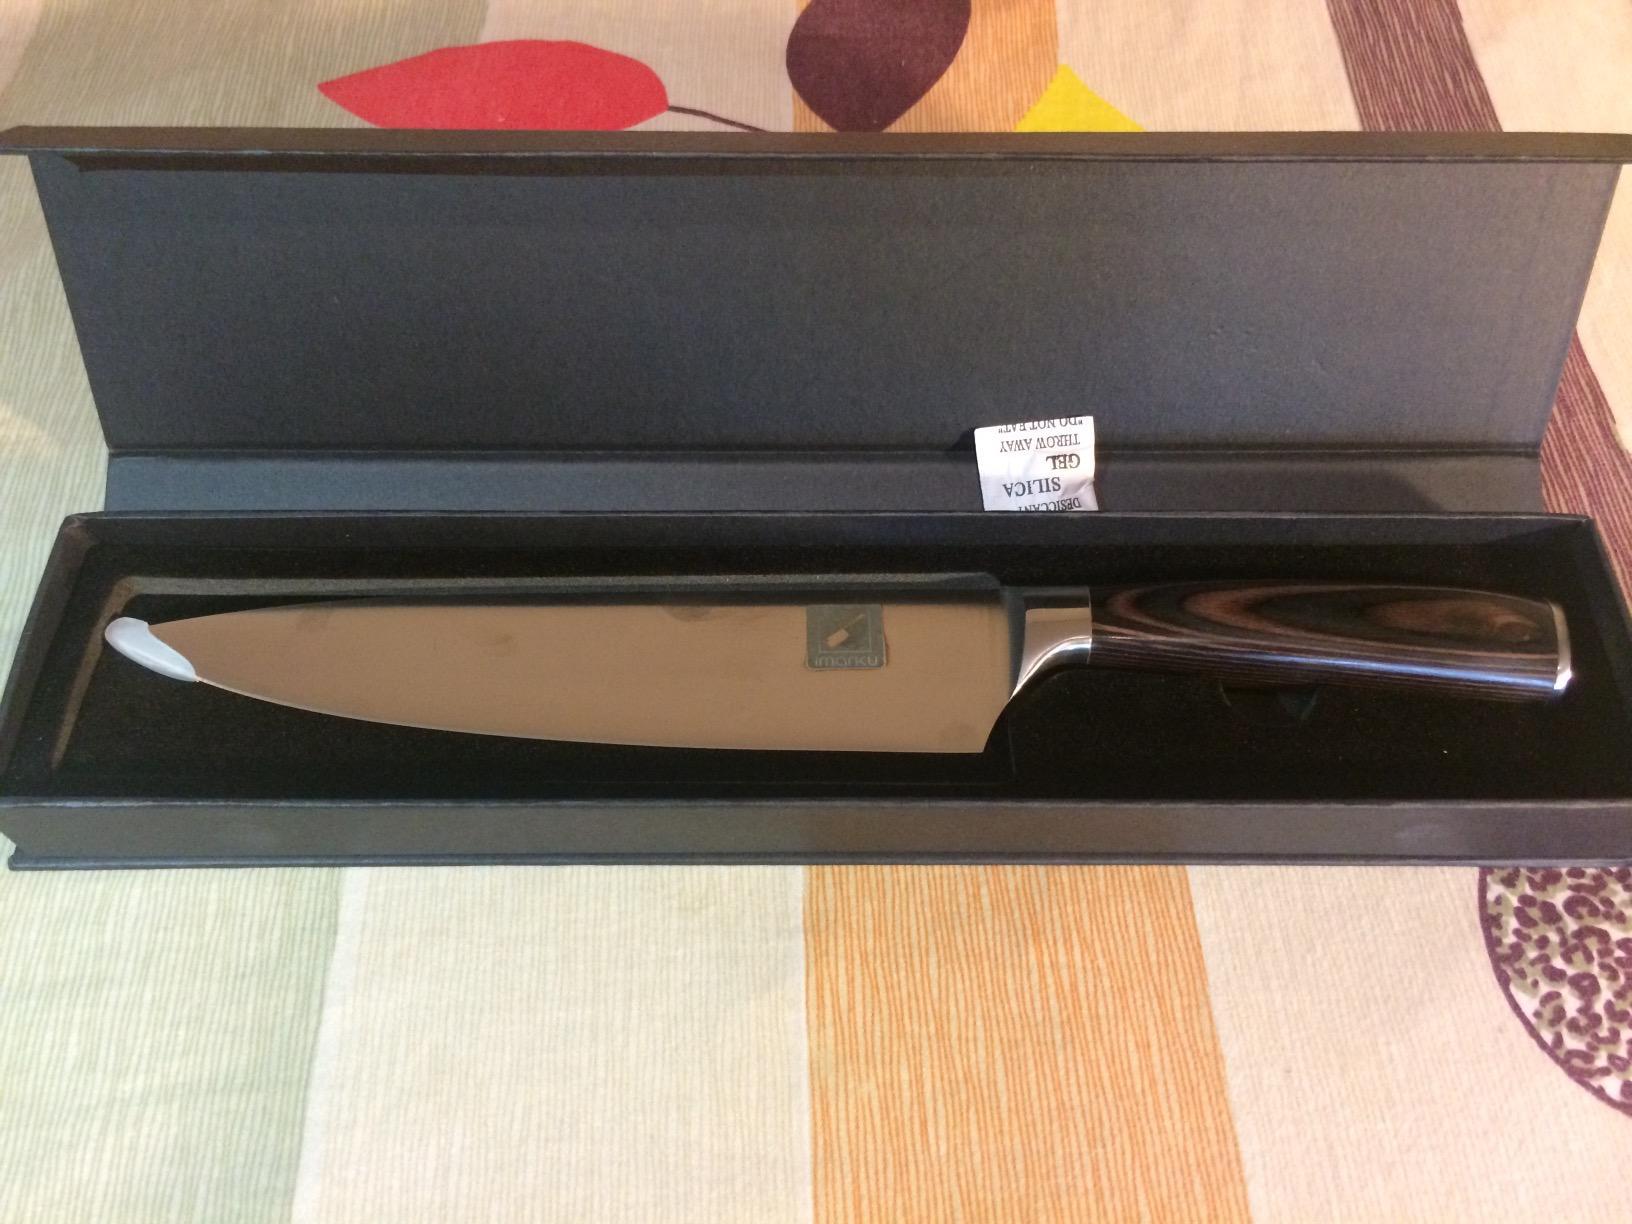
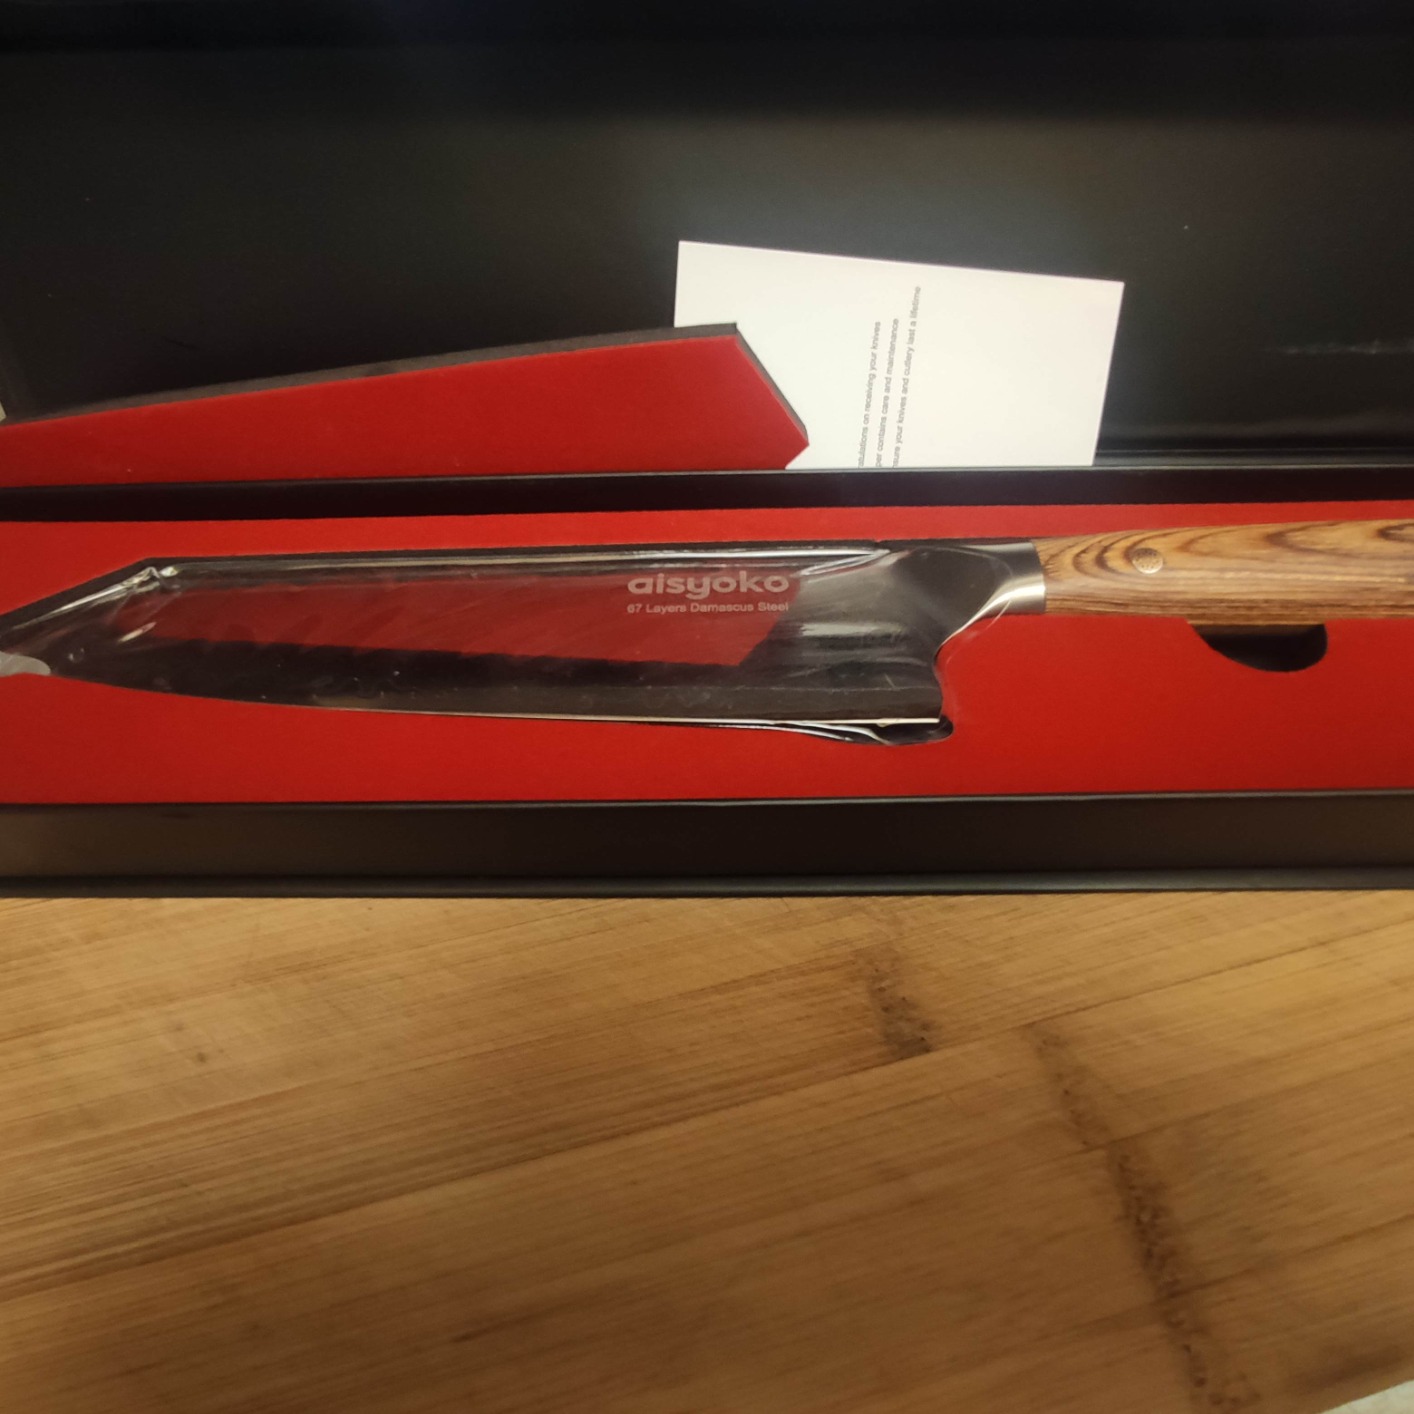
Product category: items_knife
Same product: no